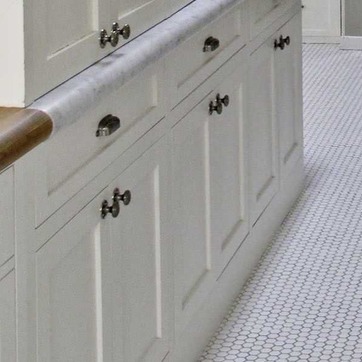
Material: painted